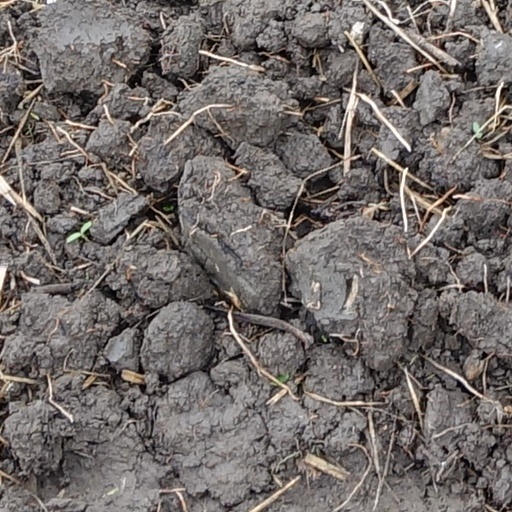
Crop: wheat